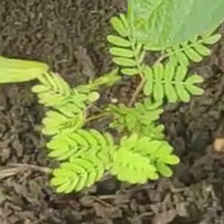
Weed species: Dwarf_cassia_(Chamaecrista pumila)